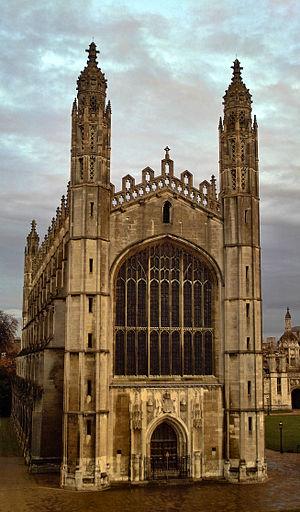
Le Chœur du King's College, est un chœur de jeunes garçons britannique à vocation religieuse. C'est un des chœurs les plus connus de Grande-Bretagne et héritier de la tradition chorale britannique.
Création du Chœur du King's College à Cambridge par le roi Henri VI.